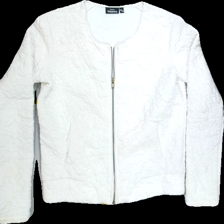
View: front
Type: Jacker
Category: Ladies
Brand: KappAhl
Colors: White
Material: 70%polyester 30%cotton
Pattern: Plain
Cut: Regular, C-collar
Size: 36
Season: All
Trend: No trend
Stains: Yes
Price range: <50
Recommended usage: Export